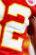
Number: 2